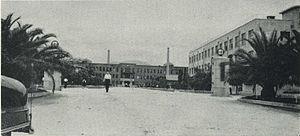
L'université de Hiroshima est une université nationale japonaise, située à Hiroshima dans la préfecture d'Hiroshima.